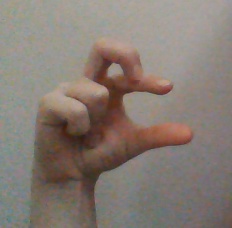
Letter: thal